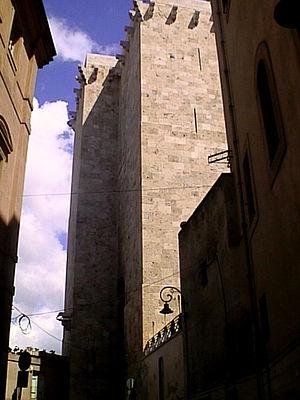
Torre dell'Elefante (Tour de l'Éléphant) vue par via dell'Università, Cagliari, Sardegne, Italie.)